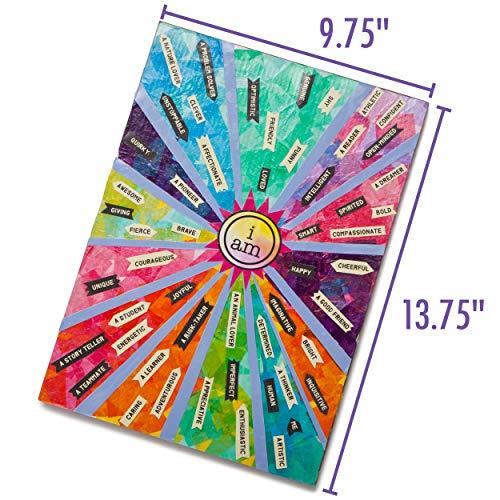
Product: Craft-tastic – Empower Poster – Craft Kit – Design a One-of-a-Kind Inspirational Poster
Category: Toys & Games | Arts & Crafts | Craft Kits | Paper Craft
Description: PERFECT GIFT FOR AGES 8 AND ABOVE: Make this feel-good poster by choosing the empowering words that describe why you're wonderful and truly unique.
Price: $14.47
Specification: ProductDimensions:3x10x15inches|ItemWeight:15.2ounces|ShippingWeight:15.2ounces(Viewshippingratesandpolicies)|DomesticShipping:ItemcanbeshippedwithinU.S.|InternationalShipping:ThisitemcanbeshippedtoselectcountriesoutsideoftheU.S.LearnMore|ASIN:B01D52Q1UC|Itemmodelnumber:CT1688|Manufacturerrecommendedage:8-15years